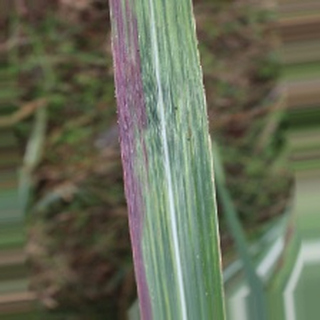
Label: sugarcane_bacterial_blight